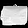
Label: Bag